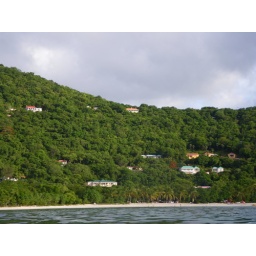
view of our house from the cove (blue roof in the middle)